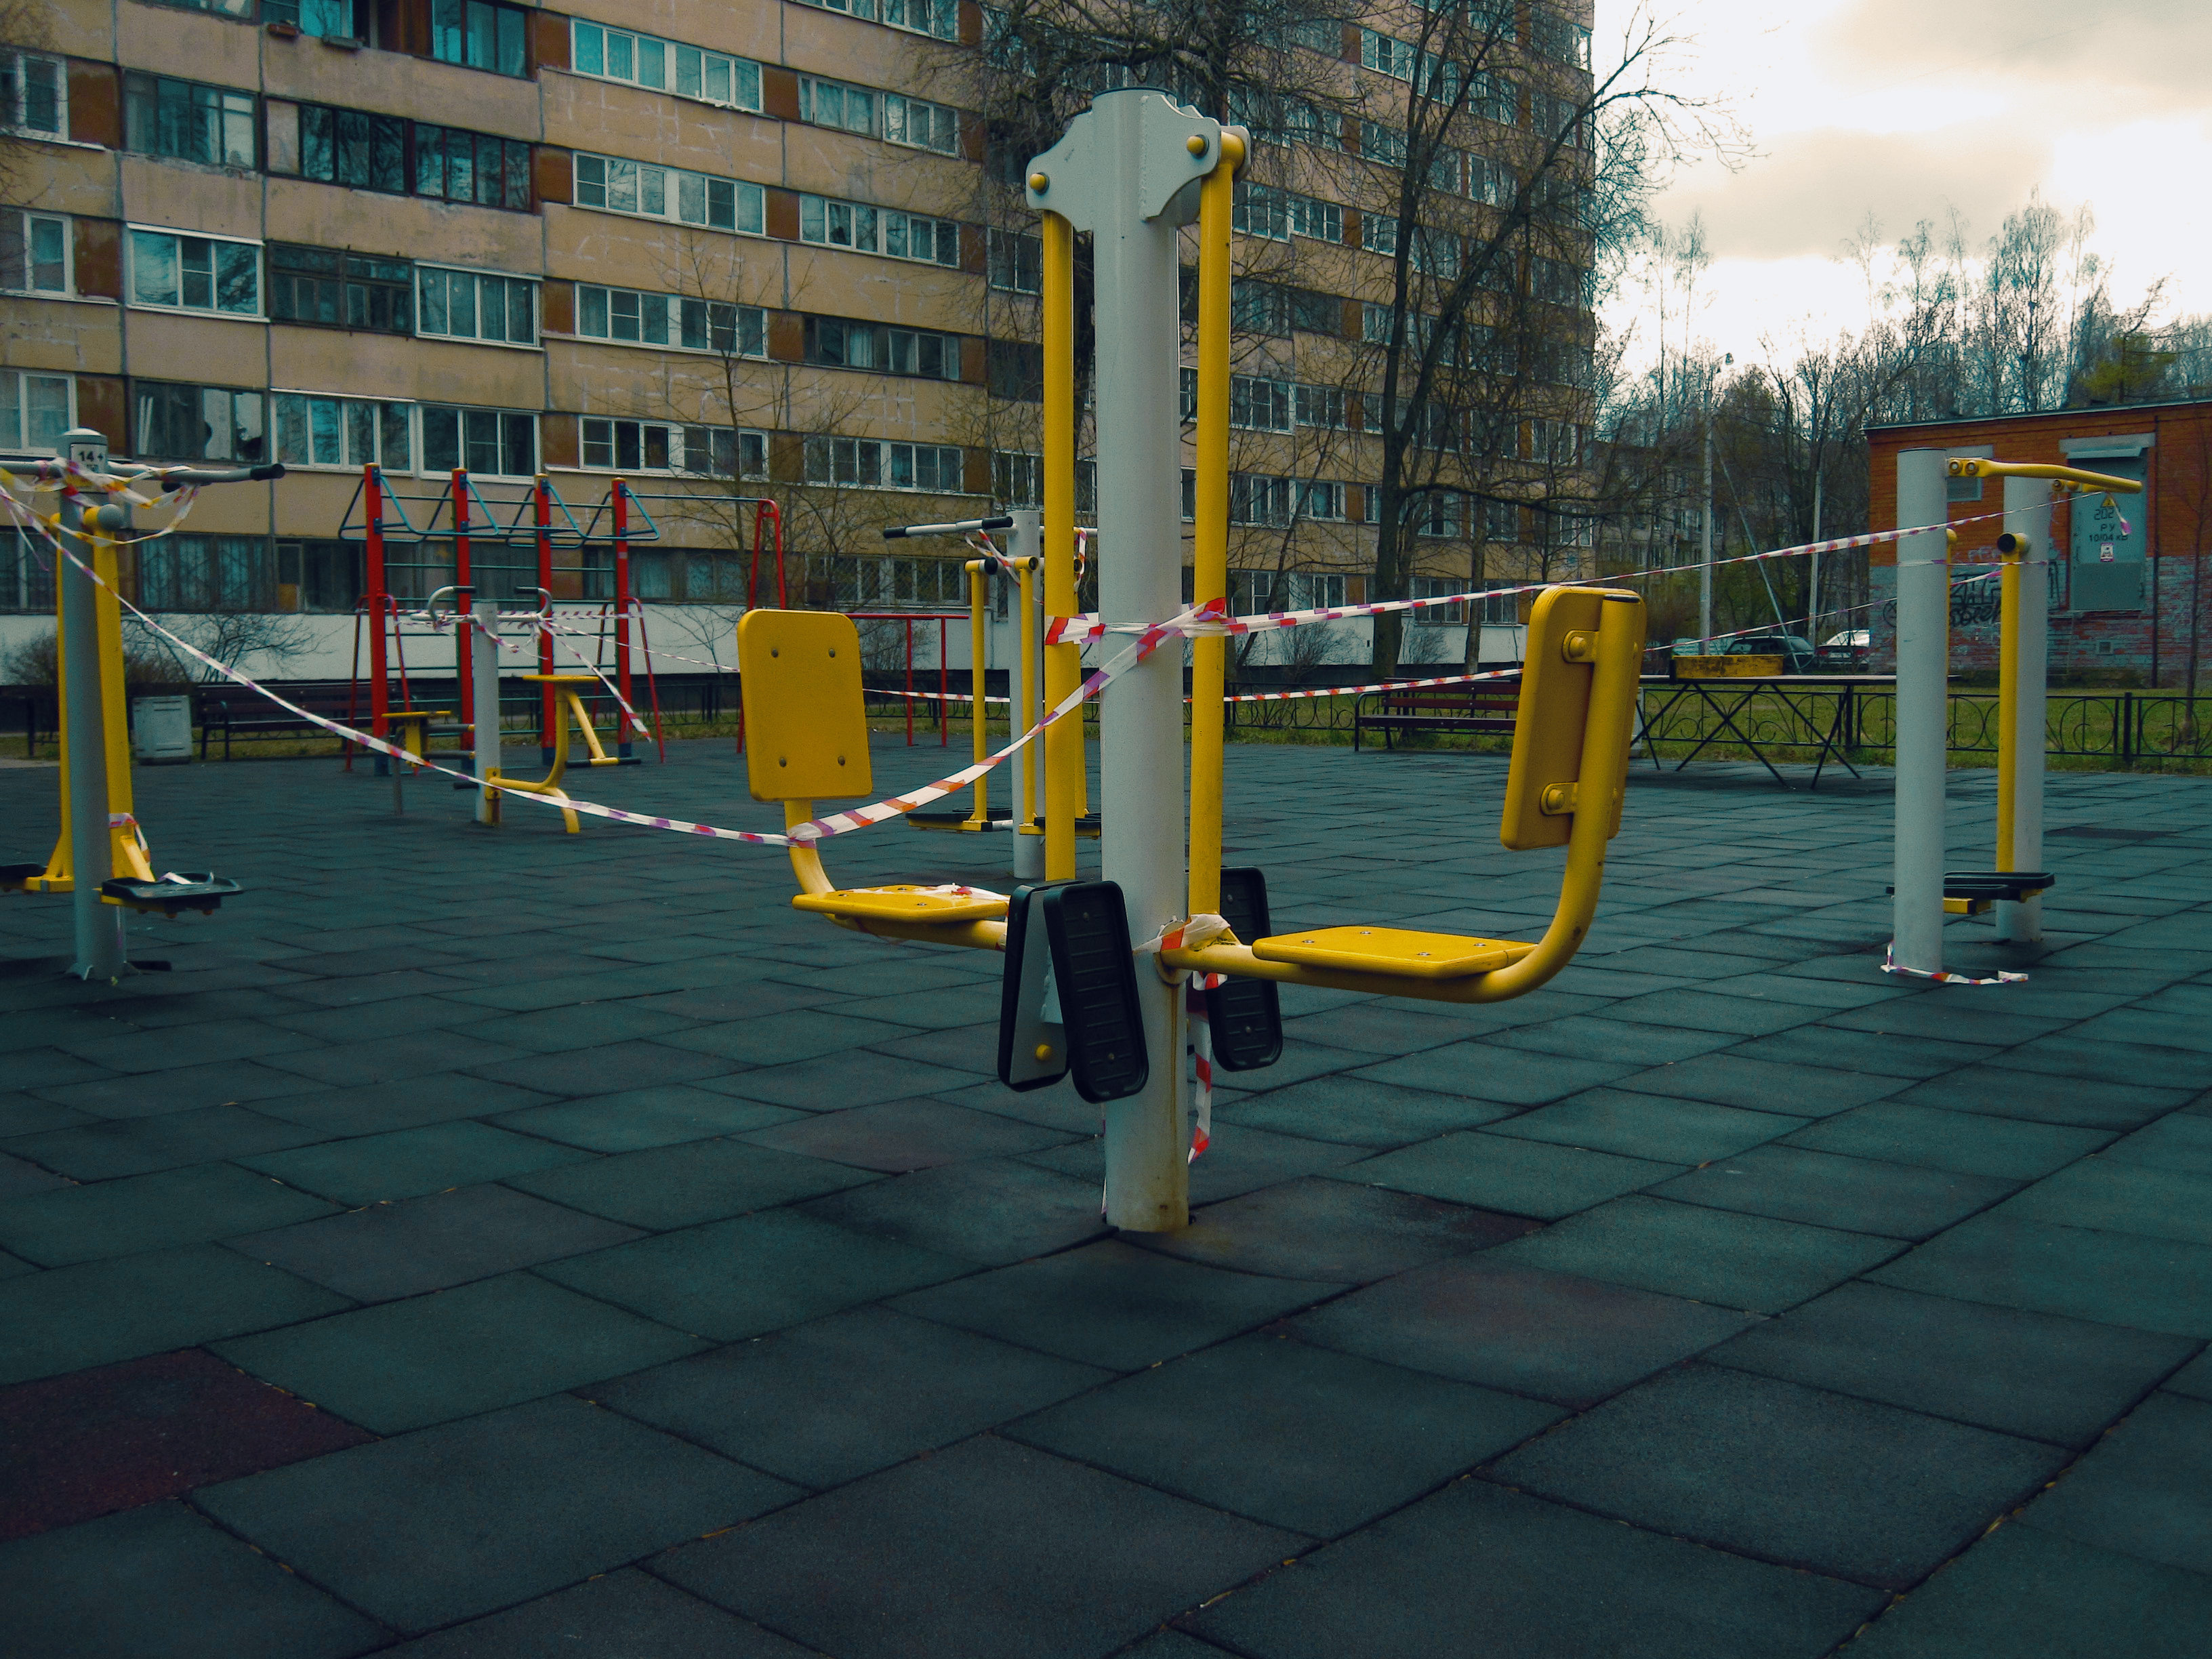
sport, playground, public space, outdoor play equipment, human settlement, yellow, city, recreation, swing, tree, fun, architecture, games, play, leisure, street stunts, park